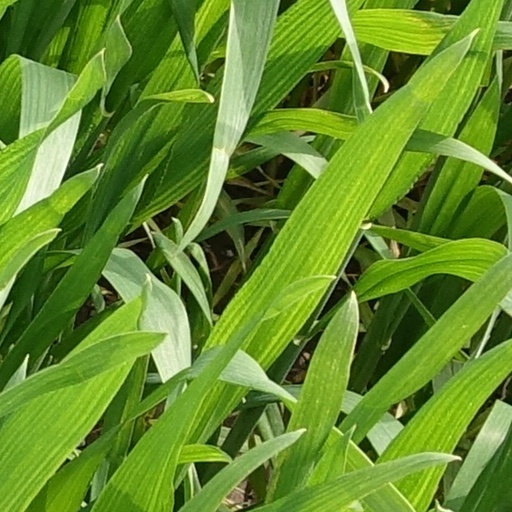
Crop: wheat